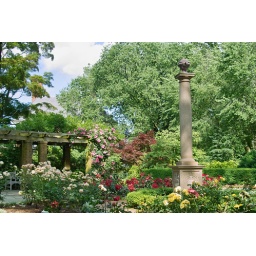
28-70mm EX DG, auto white balance, processed in SPP3.5.1